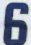
Number: 6